Djibouti

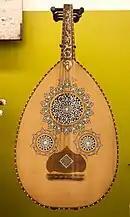
The oud is a common instrument in traditional Djibouti music.

Most species of wildlife are found in the northern part of the country, in the ecosystem of the Day Forest National Park. At an average altitude of , the area includes the Goda massif, with a peak of . It covers an area of of Juniperus procera forest, with many of the trees rising to height. This forest area is the main habitat of the endangered and endemic Djibouti francolin (a bird), and another recently noted vertebrate, "Platyceps afarensis" (a colubrine snake). It also contains many species of woody and herbaceous plants, including boxwood and olive trees, which account for 60% of the total identified species in the country.